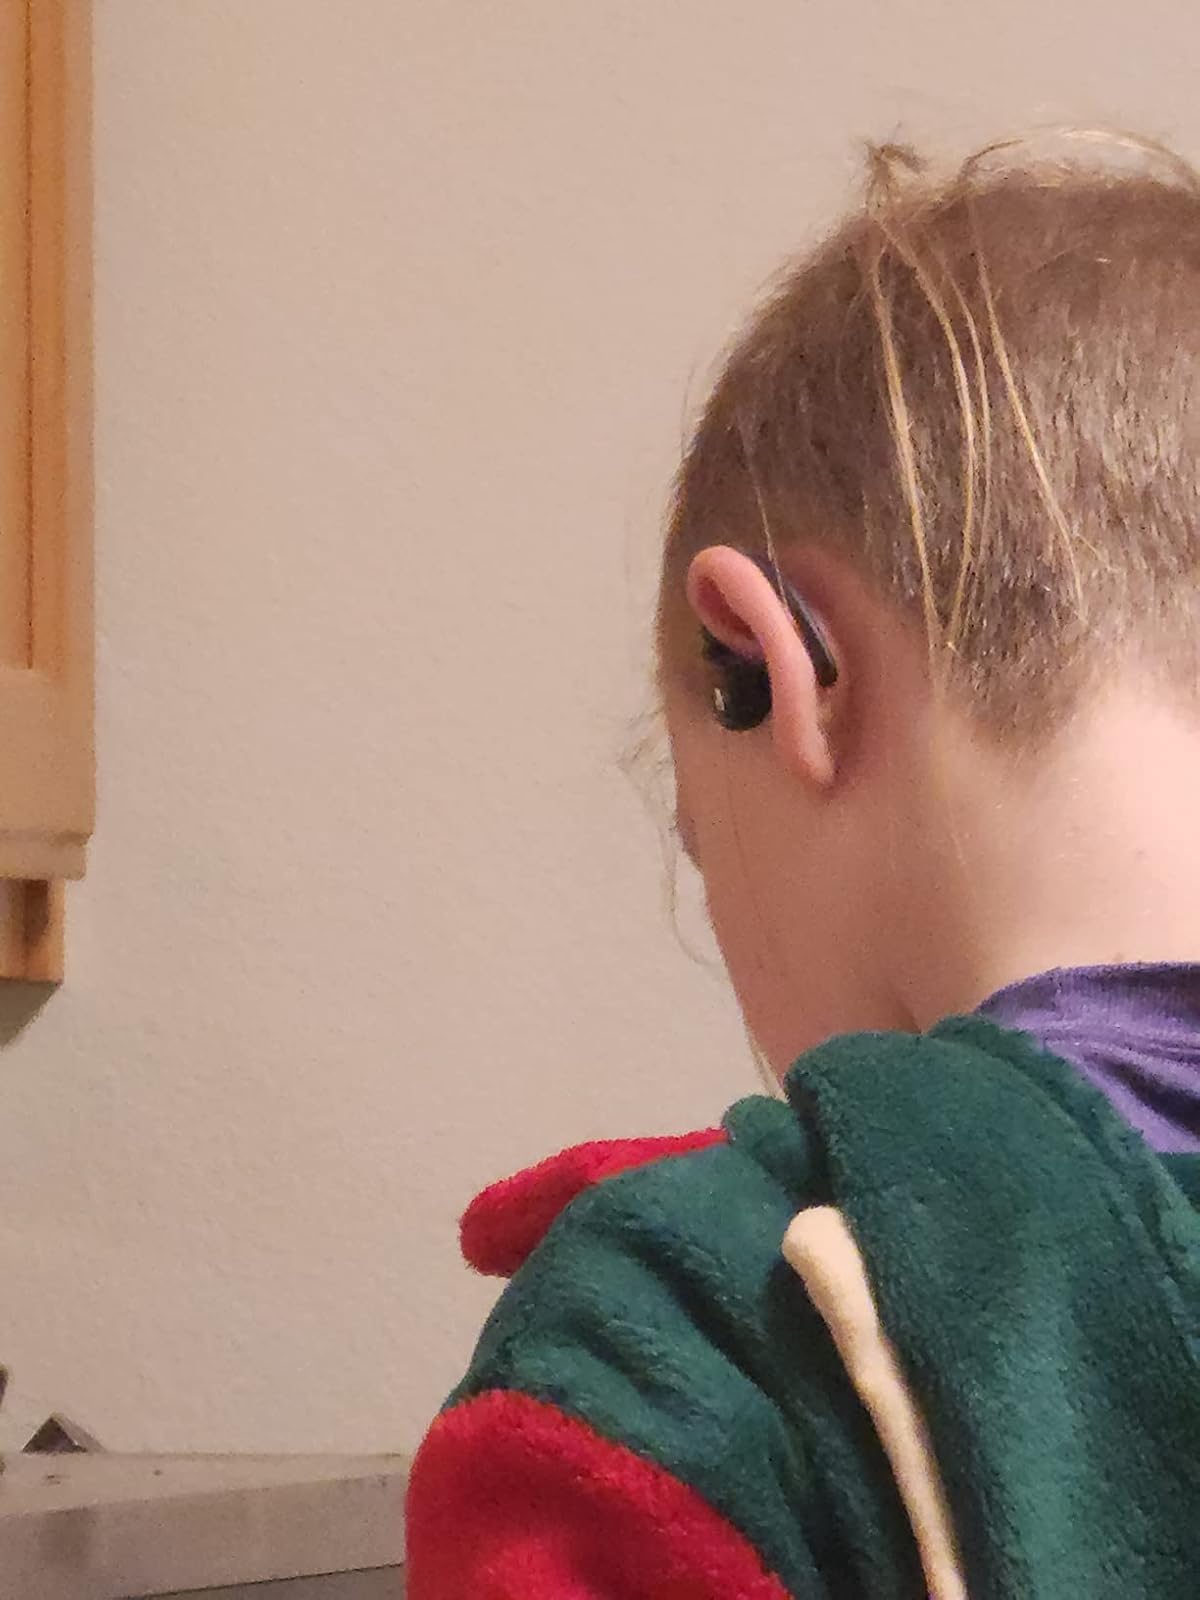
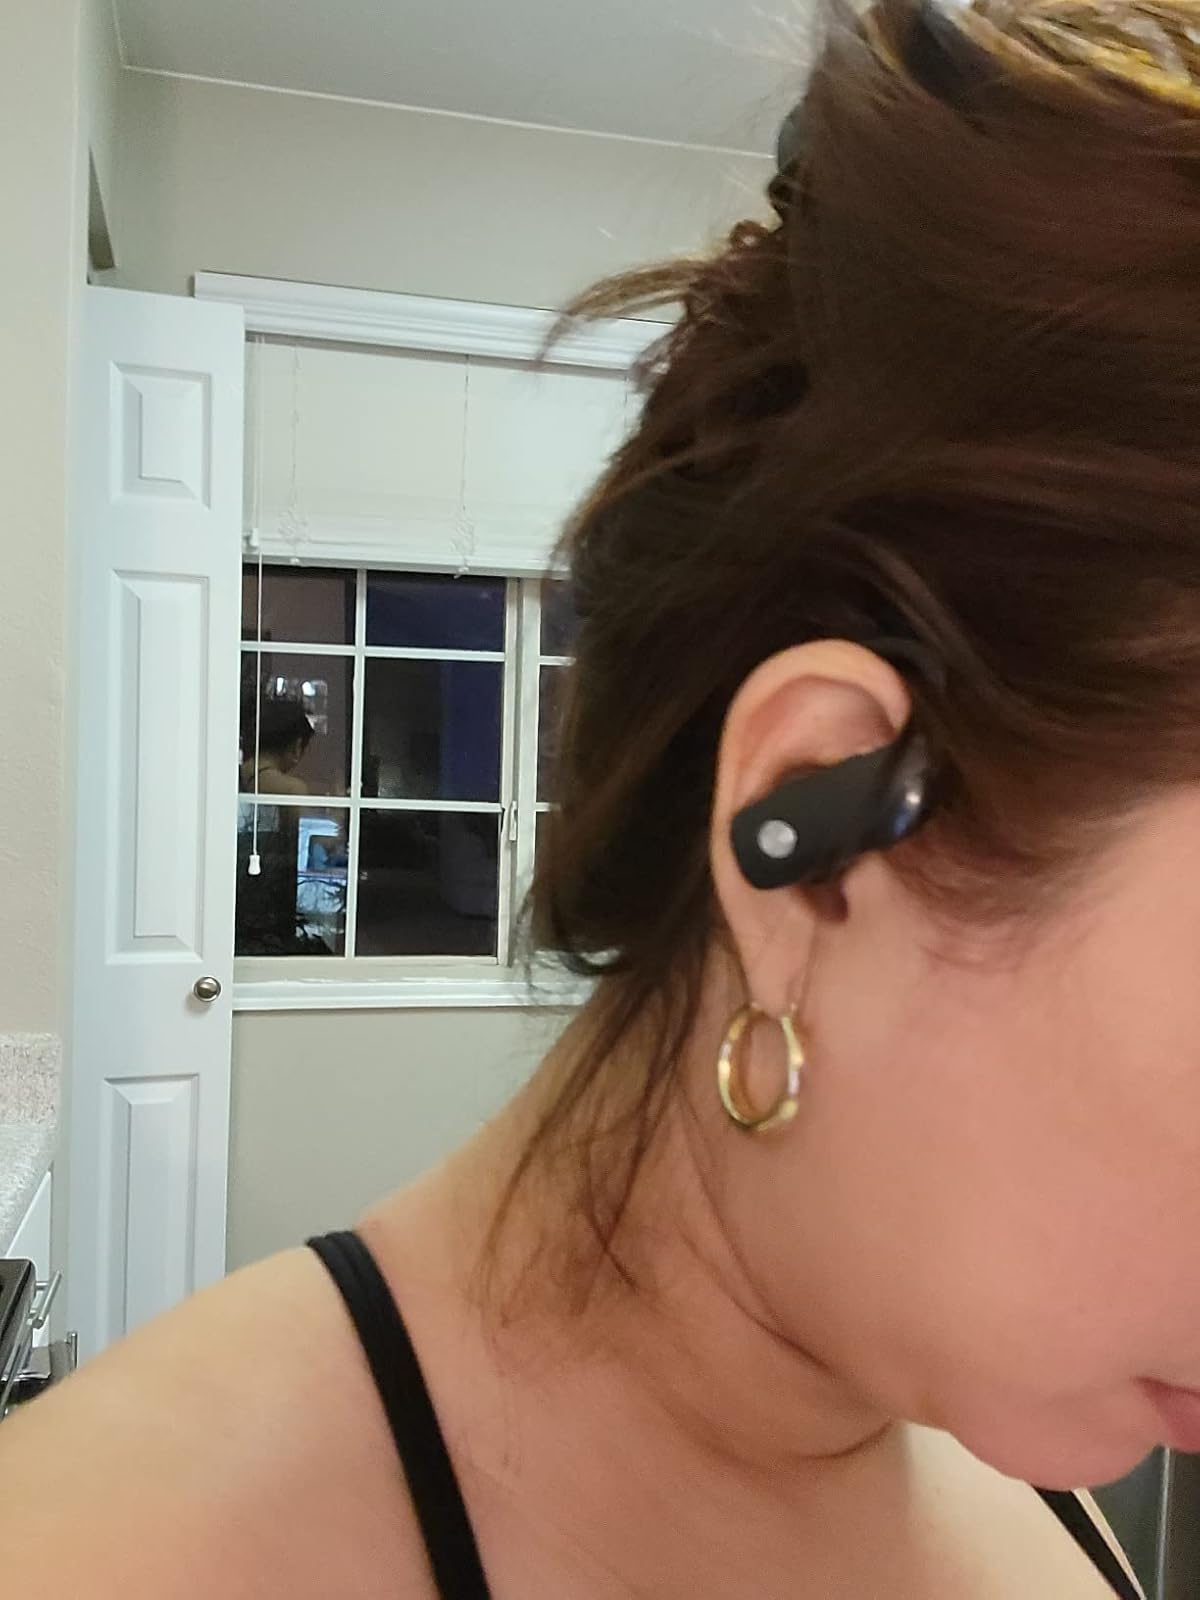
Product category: earbuds
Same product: yes